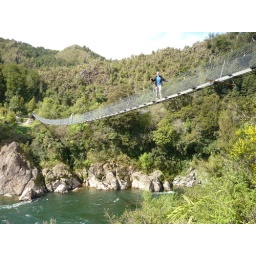
Des on swing bridge over the Buller river